Greasy pole

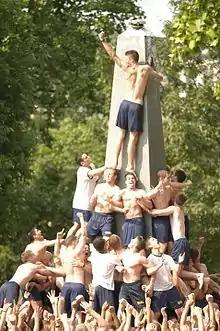
U.S. Naval Academy freshmen ("Plebes") climb Herndon Monument.

The Greasy Pole Contest takes place every year during St. Peter's Fiesta in Gloucester, Massachusetts. During this time, many young men try their luck at walking down a greased, wooden pole in the middle of Gloucester Harbor. The goal is to be the first person to grab the Italian flag at the end of the pole.